Luxembourg station (Paris)

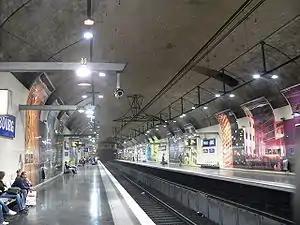
Luxembourg station platforms

Luxembourg is a French railway station on the RER B line in Paris. It is located under Boulevard Saint-Michel on the border between the 5th and 6th arrondissements, just east of the Jardin du Luxembourg. In 2015, it was used by 5,670,876 passengers.